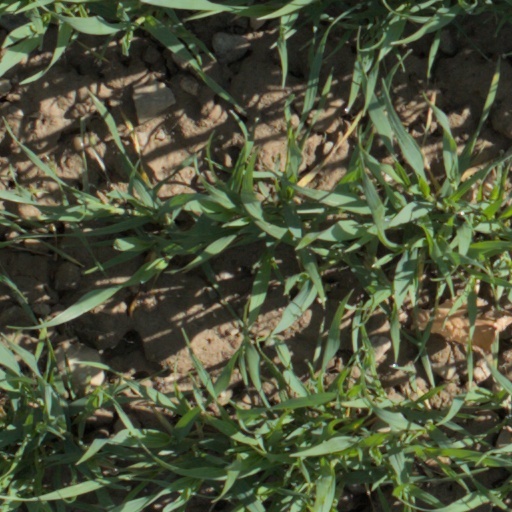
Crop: wheat